Jonny Moseley Mad Trix

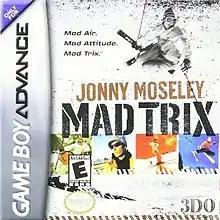

Jonny Moseley Mad Trix is a skiing video game published and developed by The 3DO Company. The game is based on the skier of the same name.